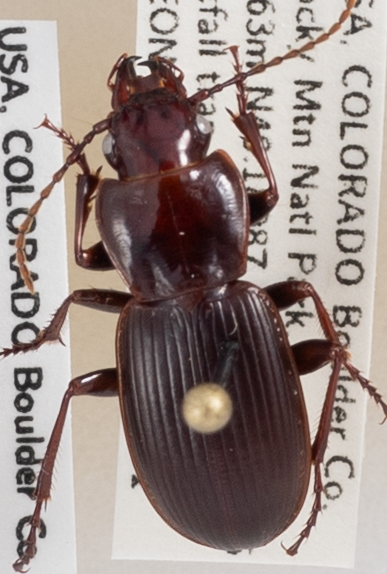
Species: Pterostichus protractus
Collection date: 2020-09-01
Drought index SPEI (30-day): -2.09
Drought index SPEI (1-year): -1.45
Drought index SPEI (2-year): -1.13